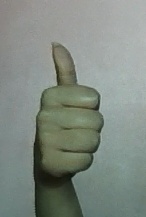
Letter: aleff